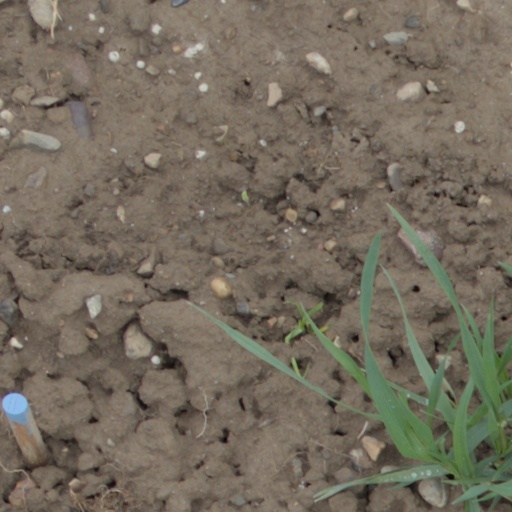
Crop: wheat